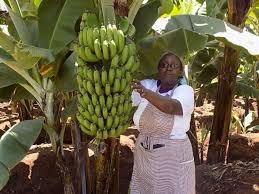
Namuona mwanamke, akiwa shambani. Amesimama kando ya mgomba wa ndizi, amejifunga aproni juu ya shati lake leupe. Amevalia miwani, na kushikilia ndizi, iliyo ya rangi ya kijani kibichi.